Cat behavior

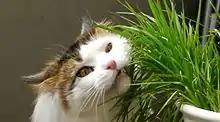
Cat eating "cat grass"

The righting reflex is the attempt of cats to land on their feet at the completion of a jump or a fall. They can do this more easily than other animals due to their flexible spine, floating collarbone, and loose skin. Cats also use vision and their vestibular apparatus to help tell which way to turn. They can then stretch themselves out and relax their muscles. The righting reflex does not always result in the cat landing on its feet.